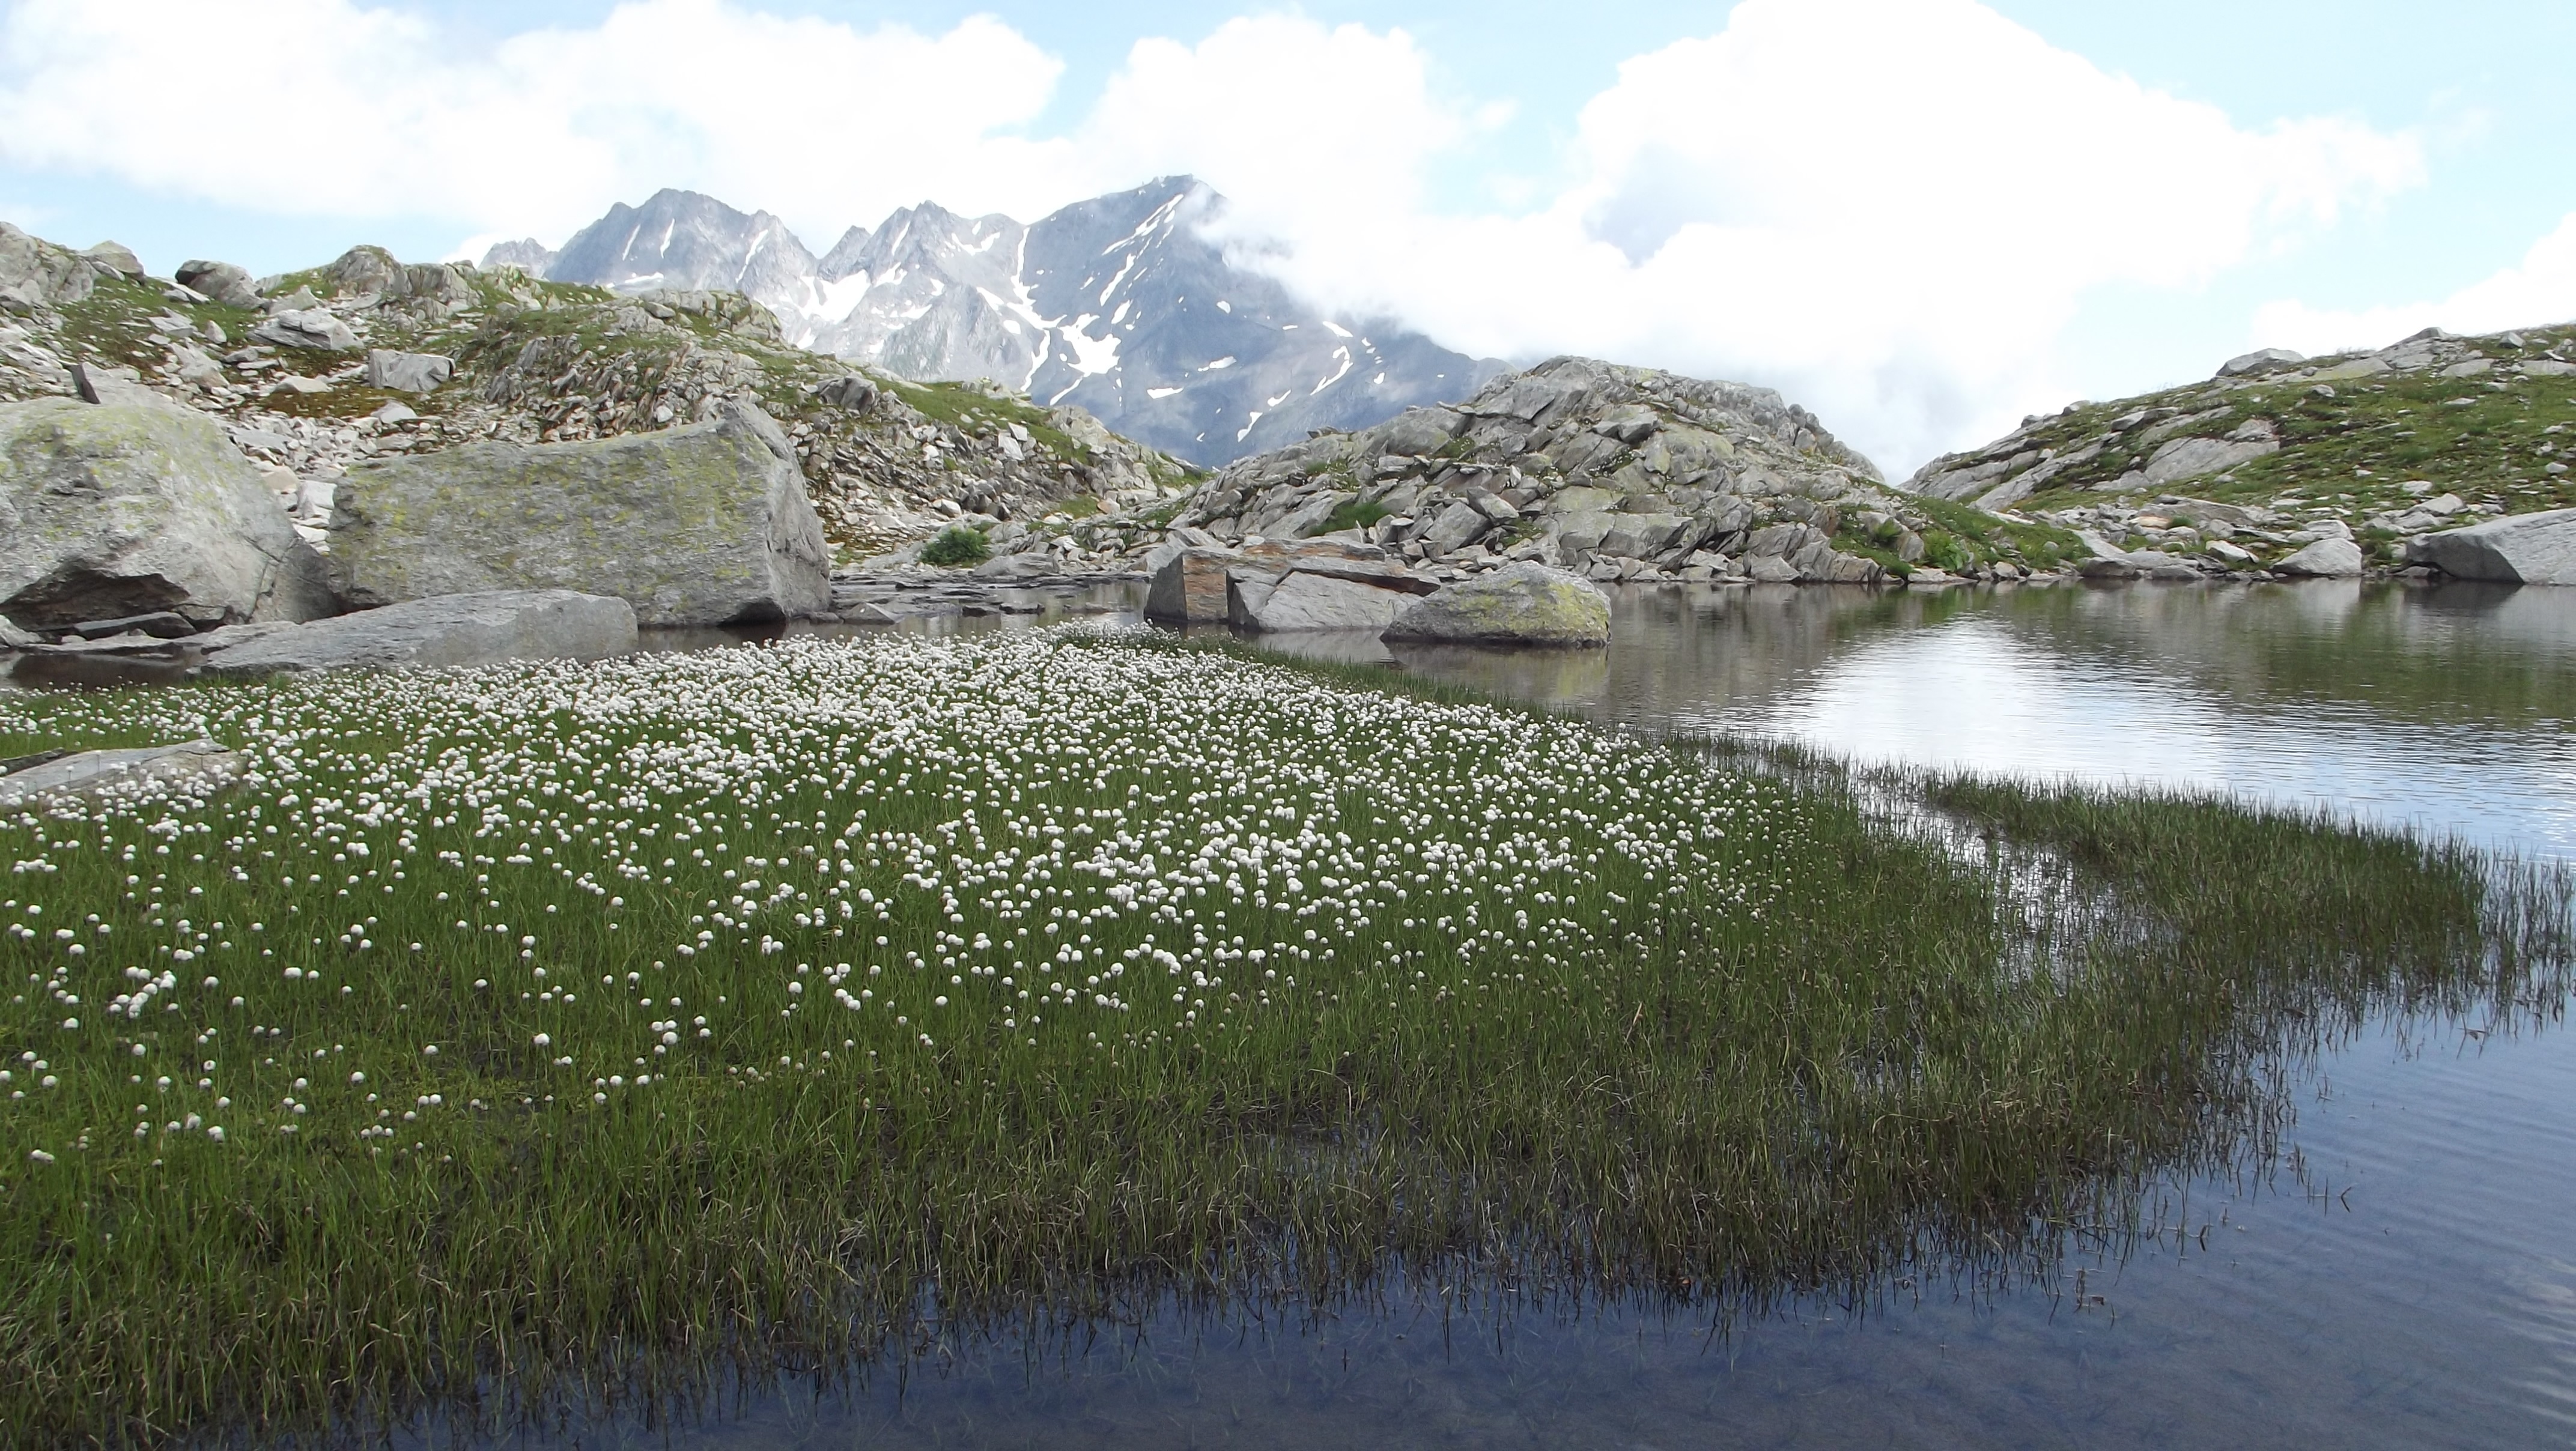
landscape, wilderness, mountain, meadow, lake, river, valley, mountain range, alpine, reservoir, mountains, wetland, plateau, loch, ecosystem, grasses, tarn, geographical feature